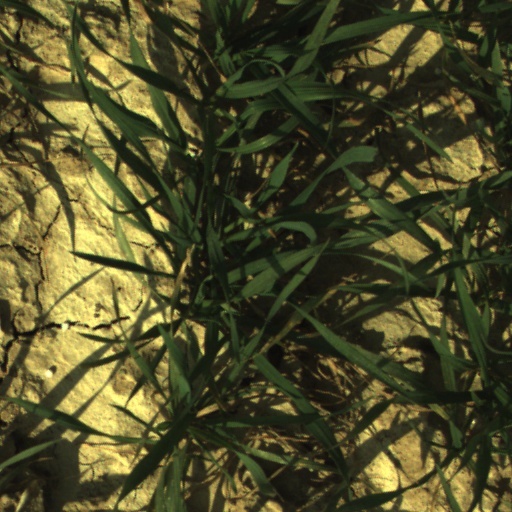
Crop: wheat